Woman Suffrage Procession

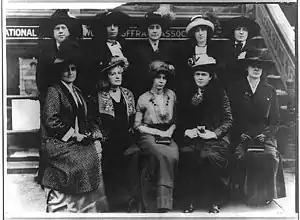

Once the board approved the parade in December 1912, it appointed Dora Lewis, Mary Ritter Beard, and Crystal Eastman to the committee, though they all worked outside of Washington. All money Paul collected had to be directed through the NAWSA, though she did not always comply.